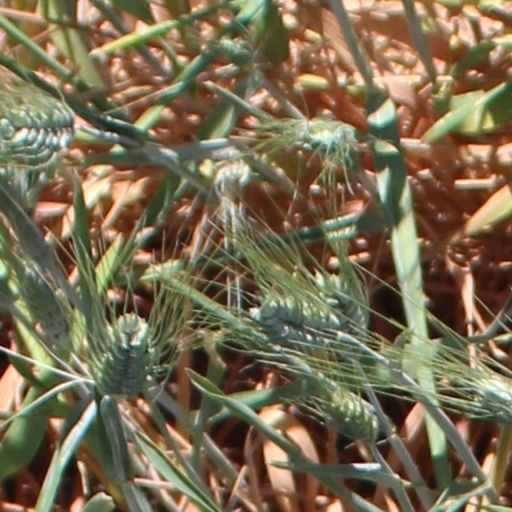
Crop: wheat